An Affair to Die For

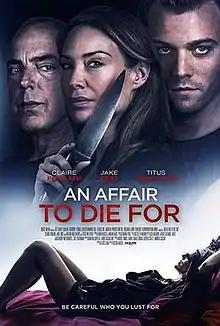
Theatrical release poster

An Affair to Die For is a 2019 English-language Spanish-Italian thriller film directed by Víctor Garcia starring Claire Forlani, Jake Abel, and Titus Welliver. It was released on February 1, 2019.